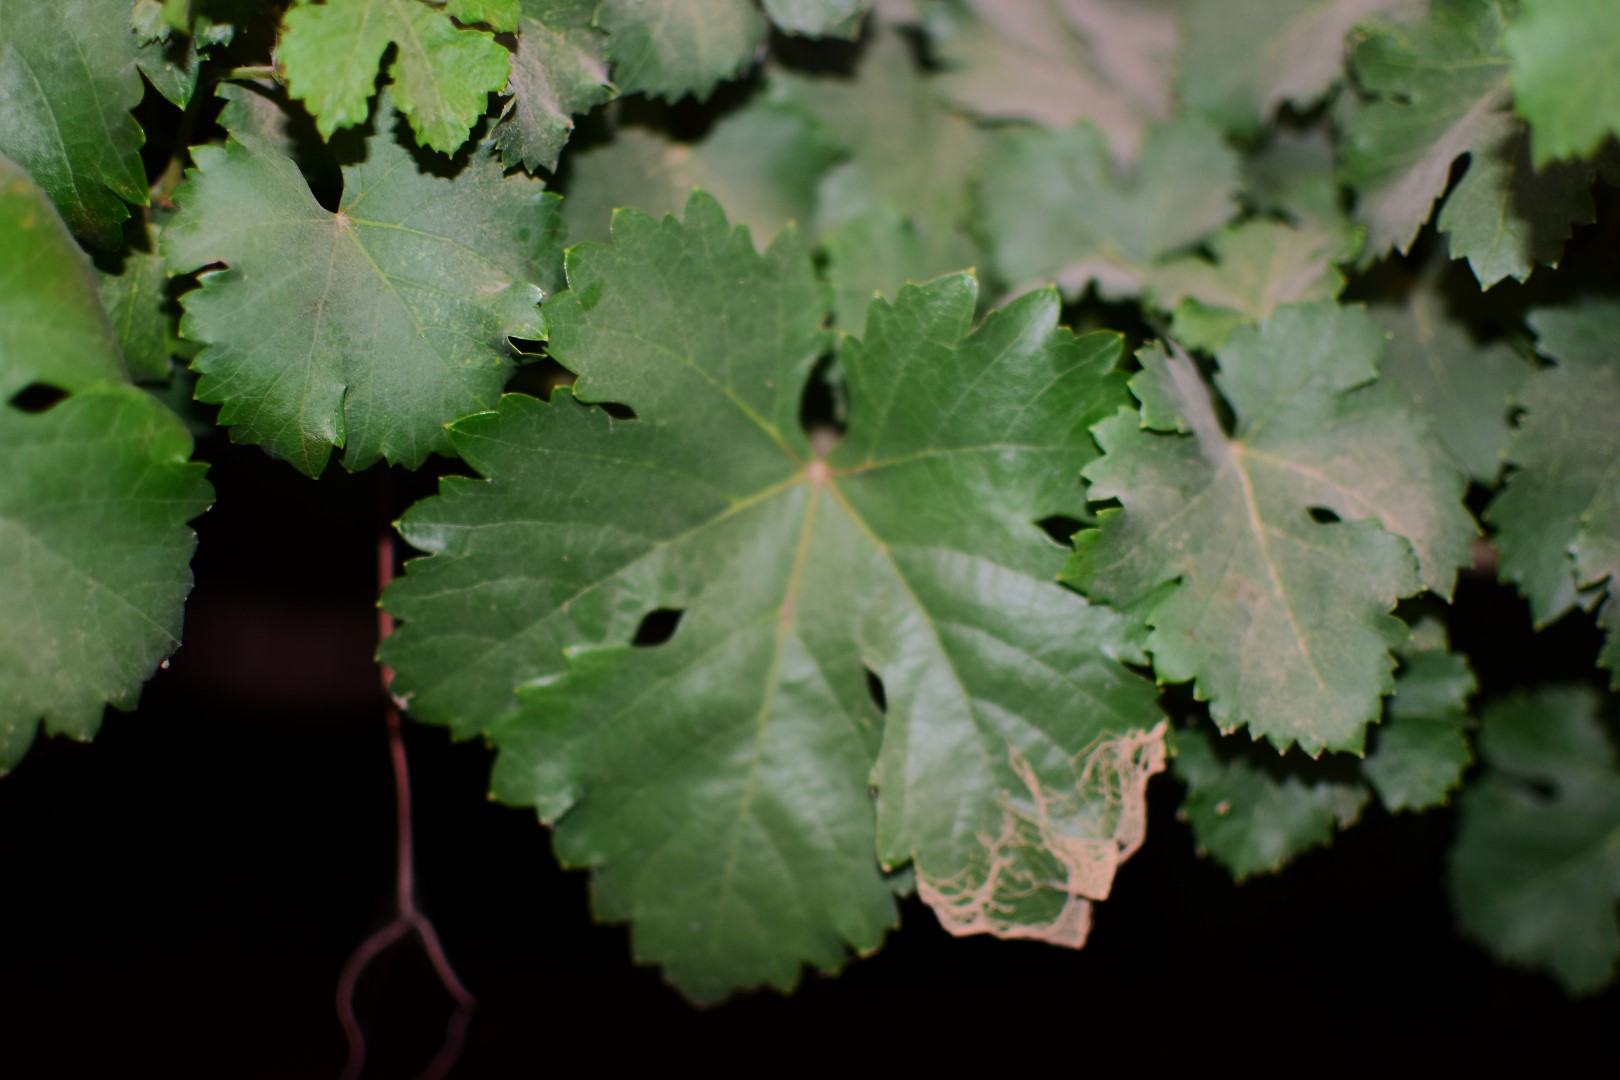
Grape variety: Aswud Balad